Stoss railway station

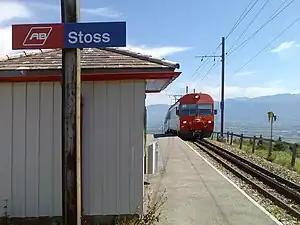
Appenzell Railways train approaches Stoss in 2011

Stoss railway station is a railway station in Gais, in the Swiss canton of Appenzell Ausserrhoden. It is an intermediate stop on the Altstätten–Gais line and is served by local trains only.